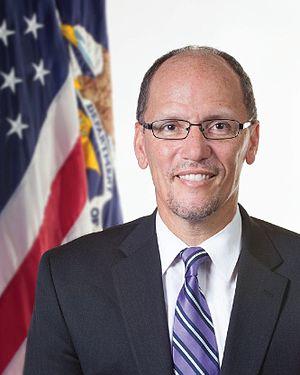
La présidence de Barack Obama, 44ᵉ président des États-Unis, débute le 20 janvier 2009 et s'achève le 20 janvier 2017, après l'élection présidentielle de 2016 à laquelle il ne peut participer, ayant effectué deux mandats.
Thomas Edward Perez dit Tom Perez, né le 7 octobre 1961 à Buffalo dans l'État de New York, est un avocat et homme politique américain. Membre du Parti démocrate, il est secrétaire au Travail de 2013 à 2017 dans l'administration du président Barack Obama. Perez est président du Comité national démocrate depuis février 2017.
Une élection à la présidence du Comité national démocrate a lieu du 23 au 26 février 2017 afin de déterminer le président du Parti démocrate américain et de son organe exécutif à la suite de la démission de Debbie Wasserman Schultz.